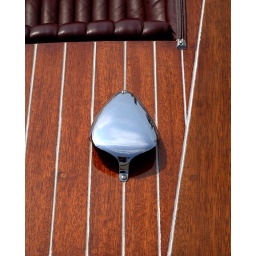
Detail of a beautifully restored wooden boat; seen at a boat show in north-western Michigan (near Traverse City), summer of '07.